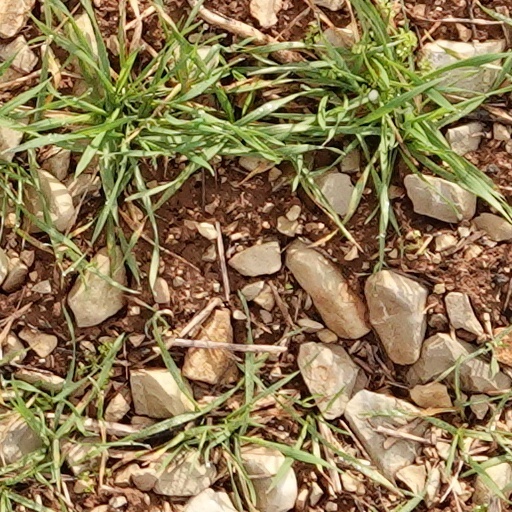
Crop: wheat